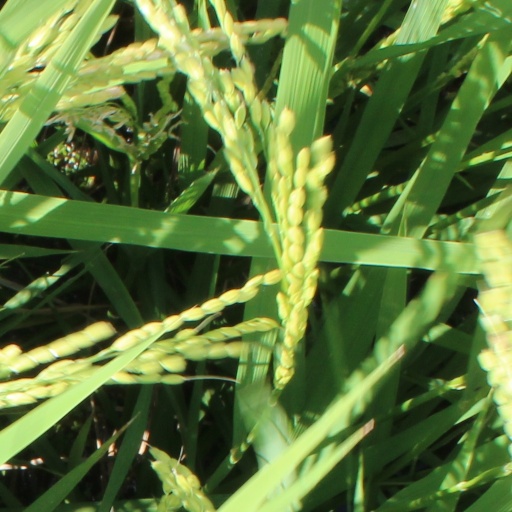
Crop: rice